Snoopy DS: Let's Go Meet Snoopy and His Friends!

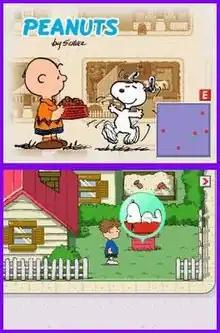
The game utilizes the Nintendo DS's upper screen for action and the lower screen for mapping and item collection

The game begins with characters starting in their own rooms. Players create a unique "Peanuts" character to interact with other characters from the Peanuts universe and play minigames, the main focus of the game. "Beagle scouts", in which the player guides Woodstock through the woods to safety, a sidescrolling shooter starring Snoopy flying a plane against the Red Baron, billiards, surfing and card games are some of the minigames available. The player interacts with characters, each of which has a variety of responses, and performs tasks for them in order to progress and unlock more of the story and new minigames. The game references several points of "Peanuts" lore, such as The Great Pumpkin and other stories from Peanuts comics, as well as the television cartoon's artistic style, including the Peanuts piano theme.